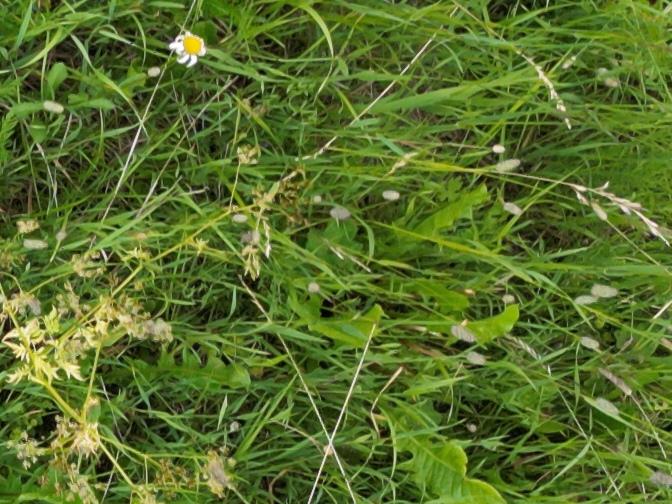
Flowers visible: yarrow flowers, yarrow flowers, yarrow flowers